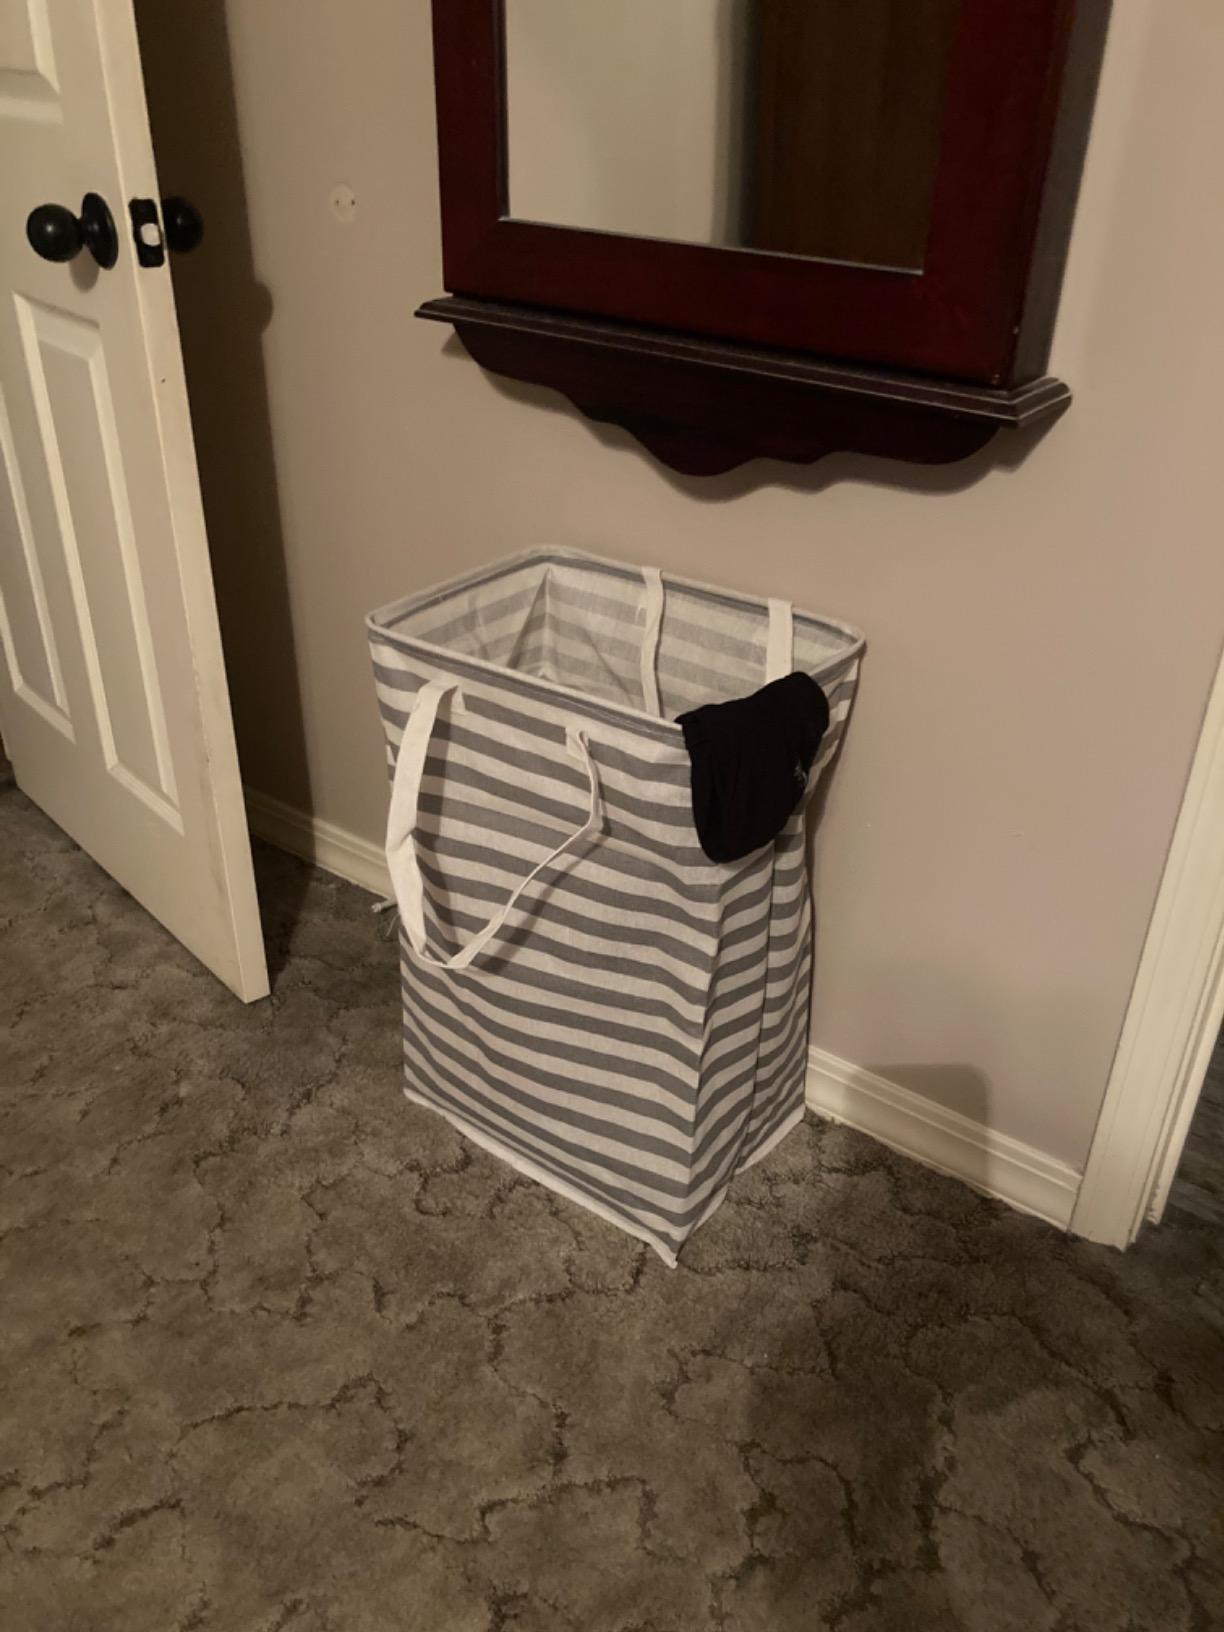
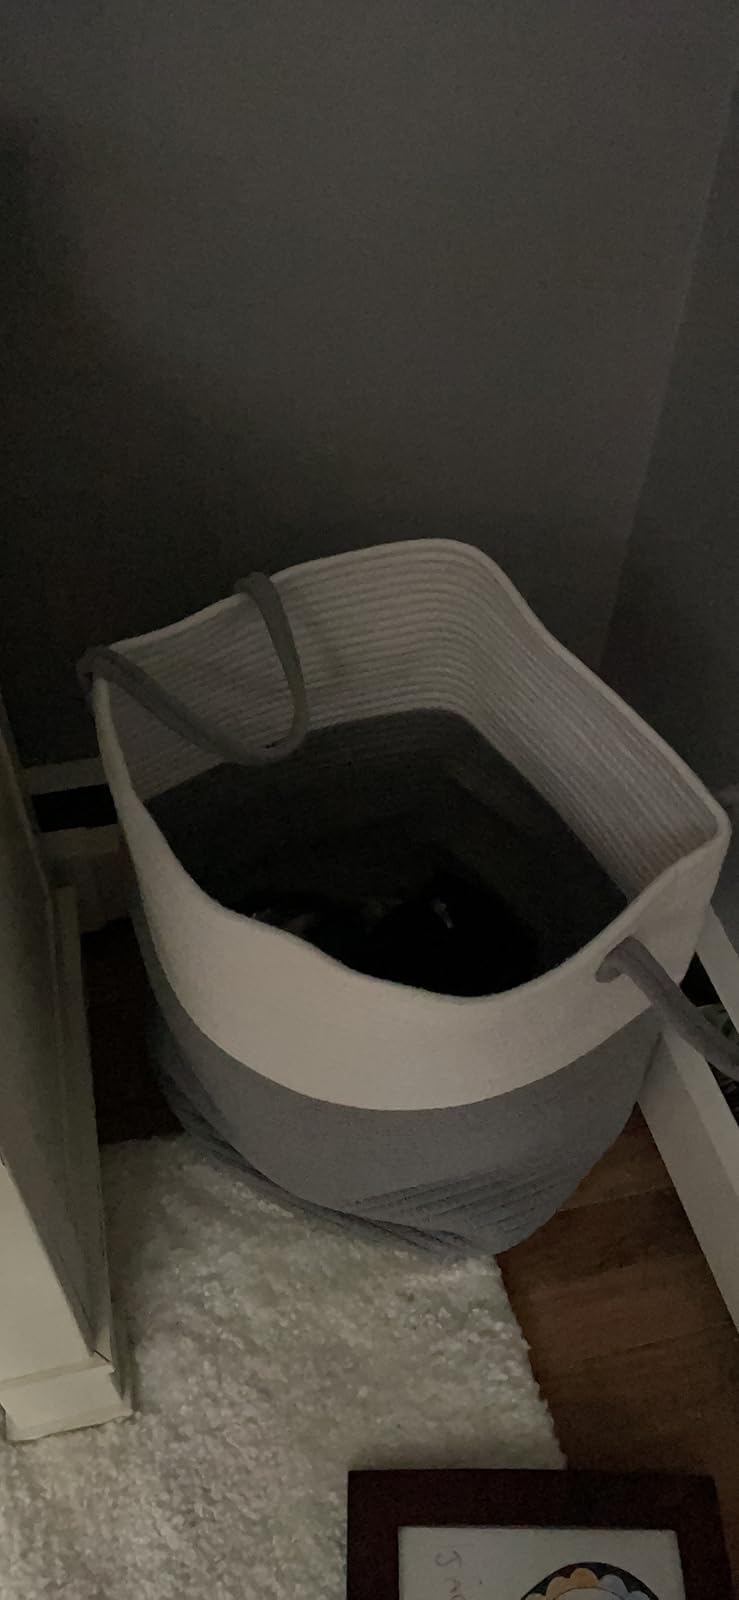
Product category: items_hamper
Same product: no